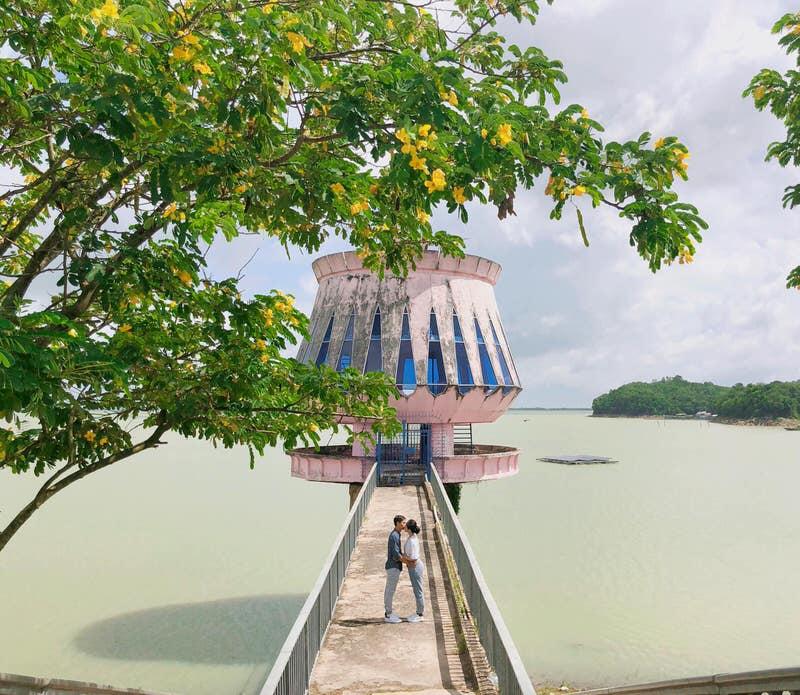
ở trên cầu có một cặp đôi đang hôn nhau